Miss Earth Brazil

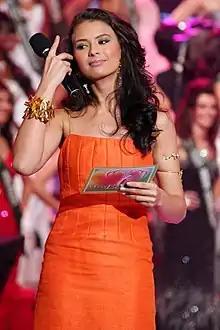
Priscilla Meirelles of Brazil is the winner of Miss Earth 2004 and Miss Globe International 2003.

Miss Terra Brasil is the official preliminary of the international Miss Earth beauty pageant in Brazil. It was founded in 2001 and was originally called Beleza Brasil organized by Beauty Productions Brazil Ltda. from 2001 to 2007.